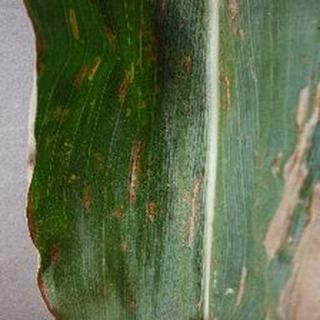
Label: corn_gray_leaf_spot